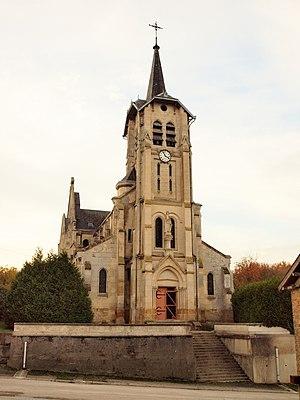
Mont-Laurent (Ardennes, France)